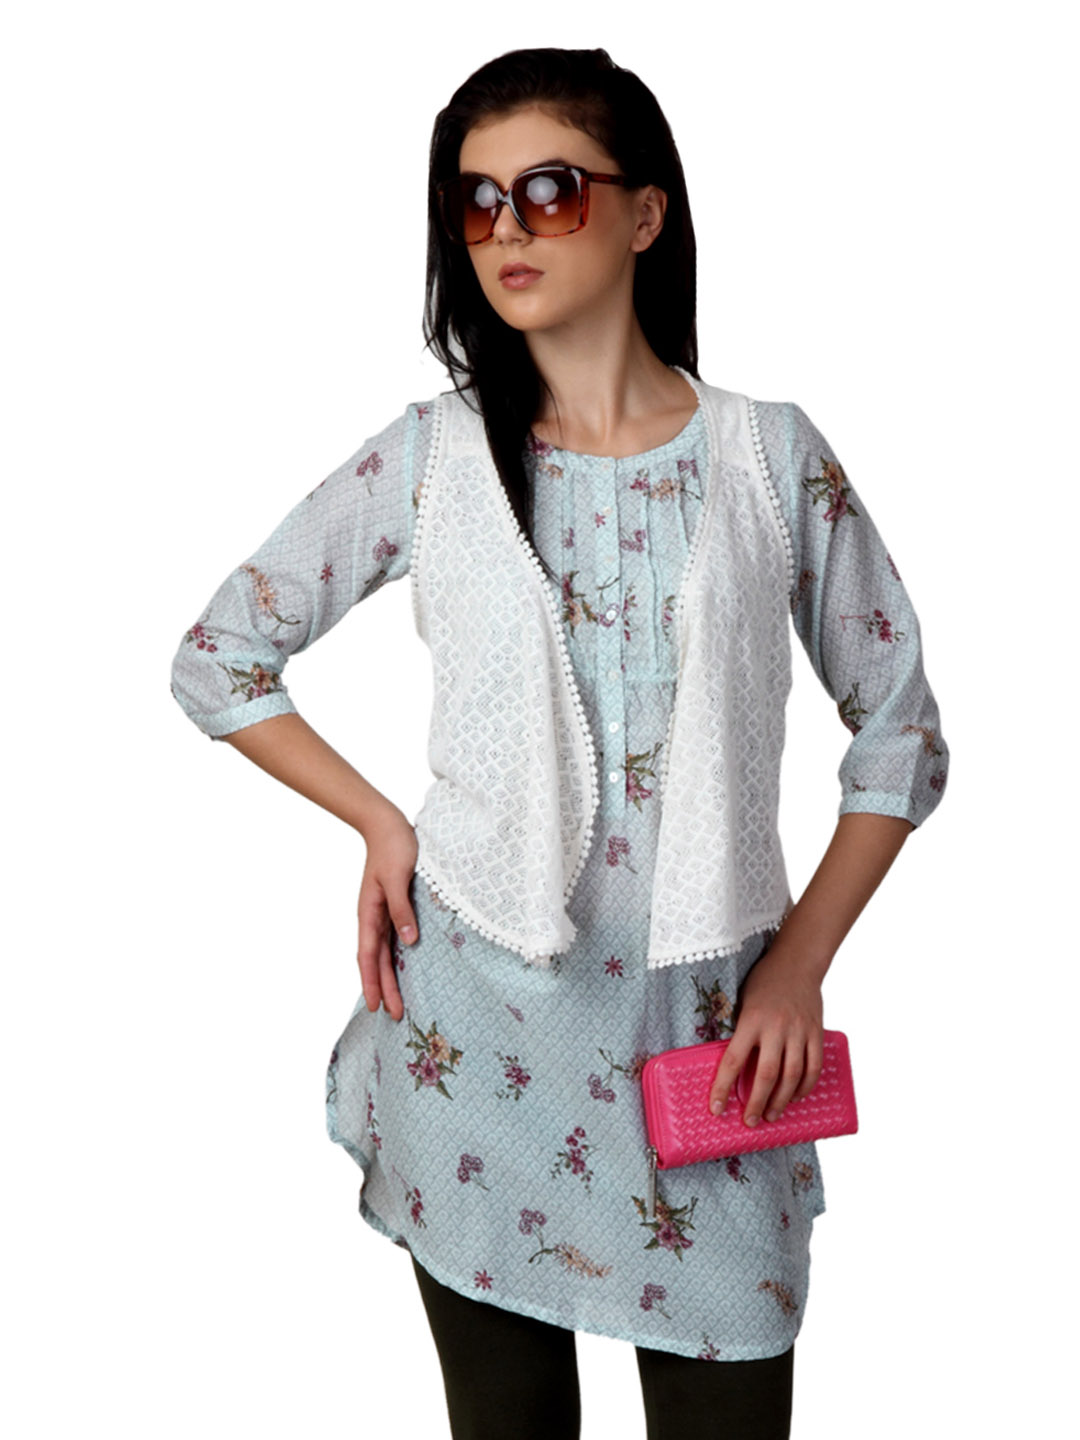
W Women Off White Shrug
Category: Apparel / Topwear / Kurtas
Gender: Women
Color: Off White
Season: Summer 2012
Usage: Casual